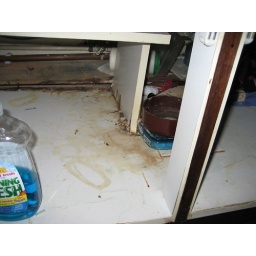
under sink before kitchen refurbishment